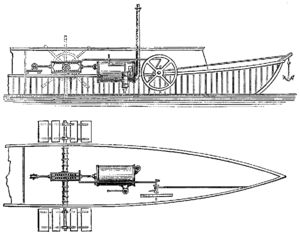
Mécanisme moteur du bateau à roues du marquis de Jouffroy (coupe et élévation)
Claude François Dorothée, marquis de Jouffroy d'Abbans, né le 30 septembre 1751 à Roches-sur-Rognon en Champagne - mort le 18 juillet 1832 à Paris, est un architecte naval, ingénieur, industriel, et franc-maçon français.